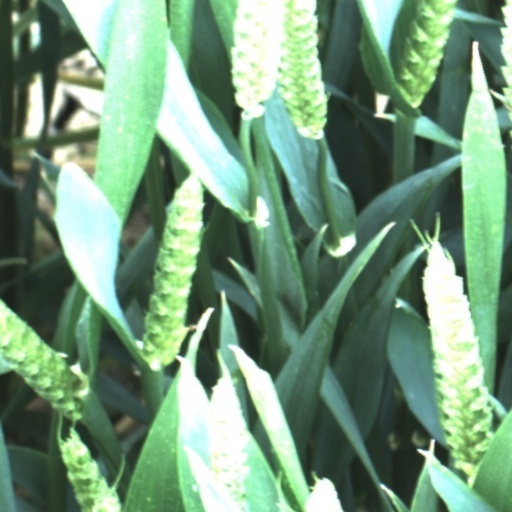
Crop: wheat